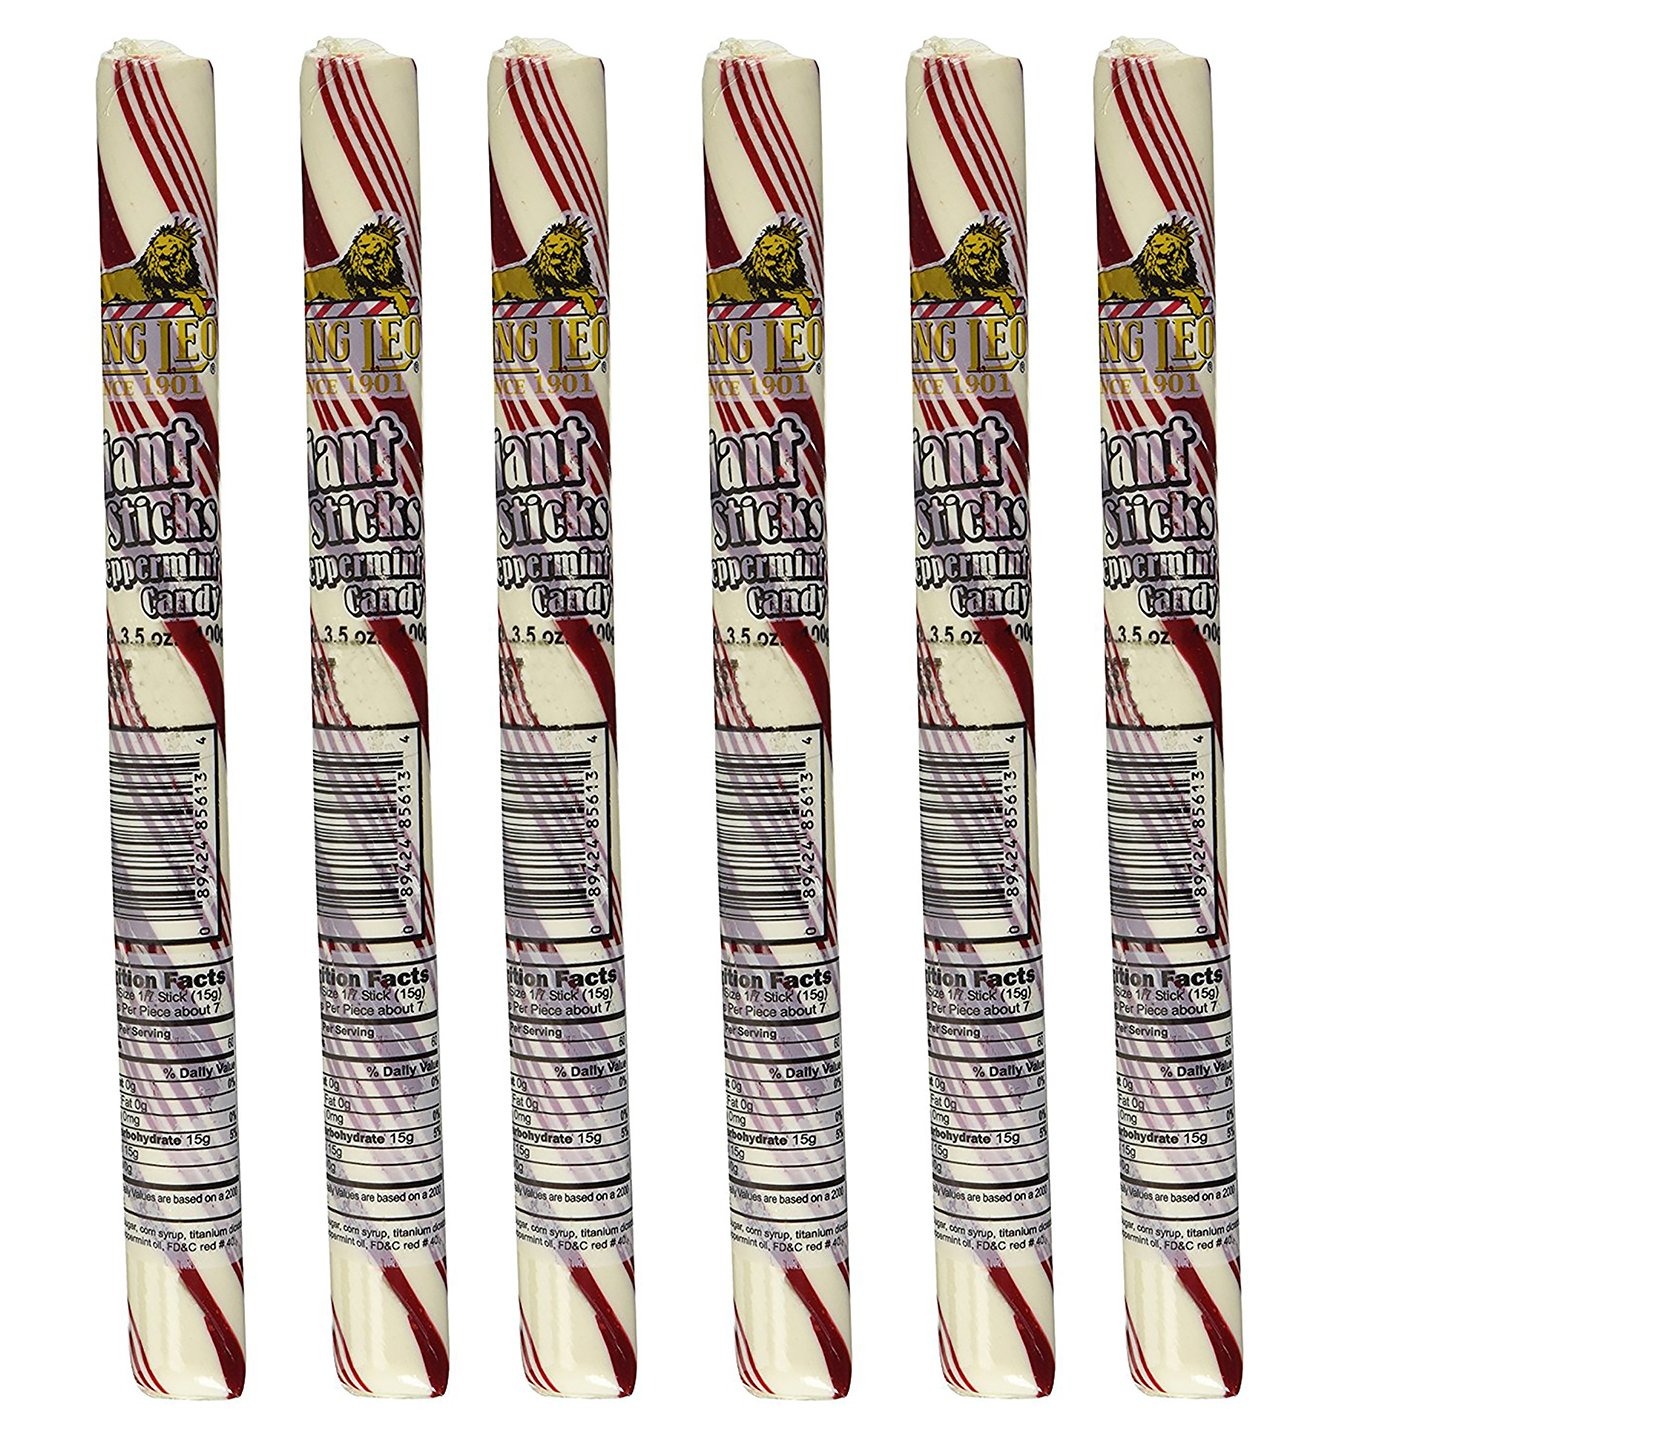
Item Name: King Leo Giant Peppermint Stick Candy Cane, 3.5 Ounces, 6 Pieces
Bullet Point 1: Durable Peppermint Stick Candy Canes: Pack of 6 giant peppermint stick candy canes for sharing at parties and celebrations
Bullet Point 2: Made in the USA: These peppermint sticks are proudly made in the United States
Bullet Point 3: Long Lasting Fresh Peppermint Flavor: The peppermint sticks provide a refreshing, cool peppermint flavor
Bullet Point 4: Perfect for Gifts and Stocking Stuffers: These giant peppermint sticks make great gifts for birthdays, holidays, and special occasions
Bullet Point 5: Convenient Single-Serve Size: Each peppermint stick is 3.5 ounces for a satisfying treat on the go
Value: 21.0
Unit: Ounce

Price: 19.85